Education in Turkey

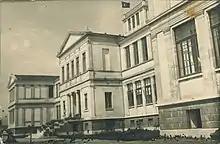
Namık Kemal Lisesi in İzmir

On 1 November 1928, Law no 1353 introducing a new Latin-based alphabet was accepted. In 1931, the Turkish Association of History, and in 1932, the Turkish Language Association were established to protect Turkish from influences of foreign languages, improve it as science suggests and prevent misuse of the Turkish language. The Republican Turkish authorities initially had twelve education districts headed by people appointed by the ministry, but later gave more power to local authorities, with education directors appointed by provincial authorities.